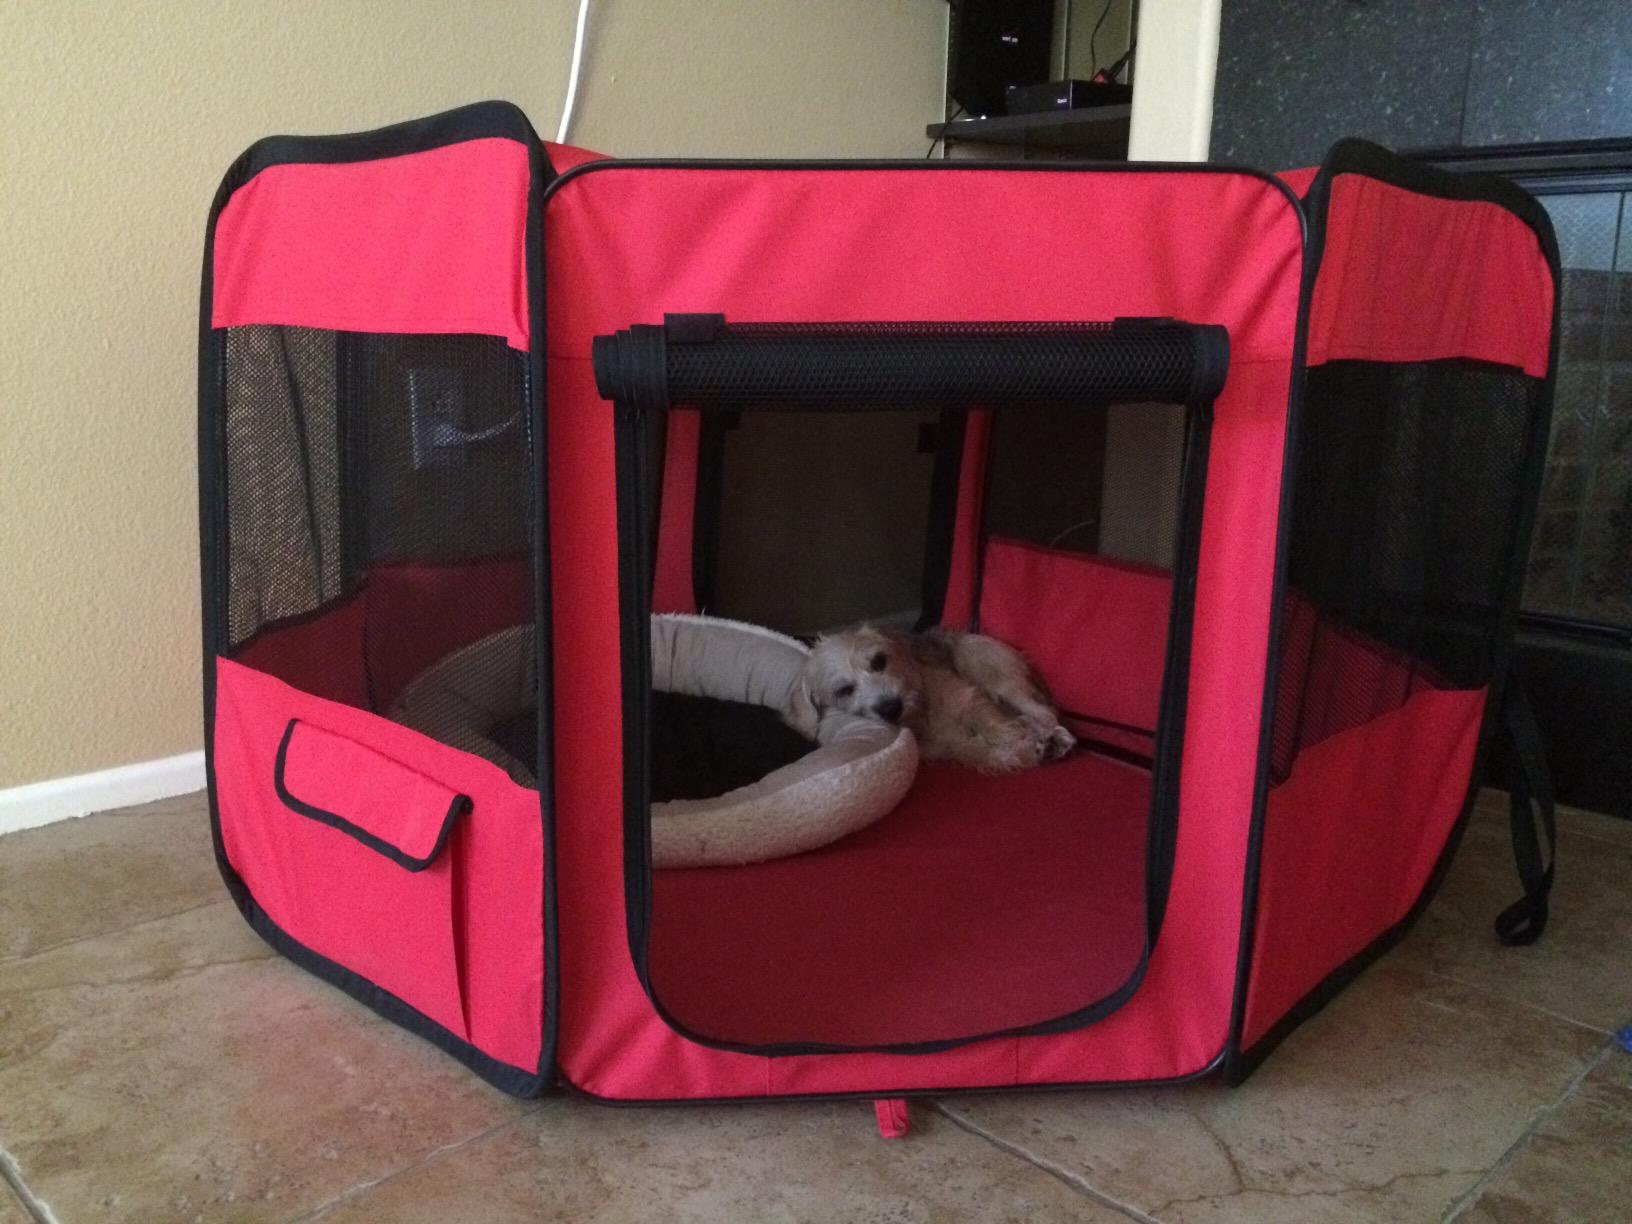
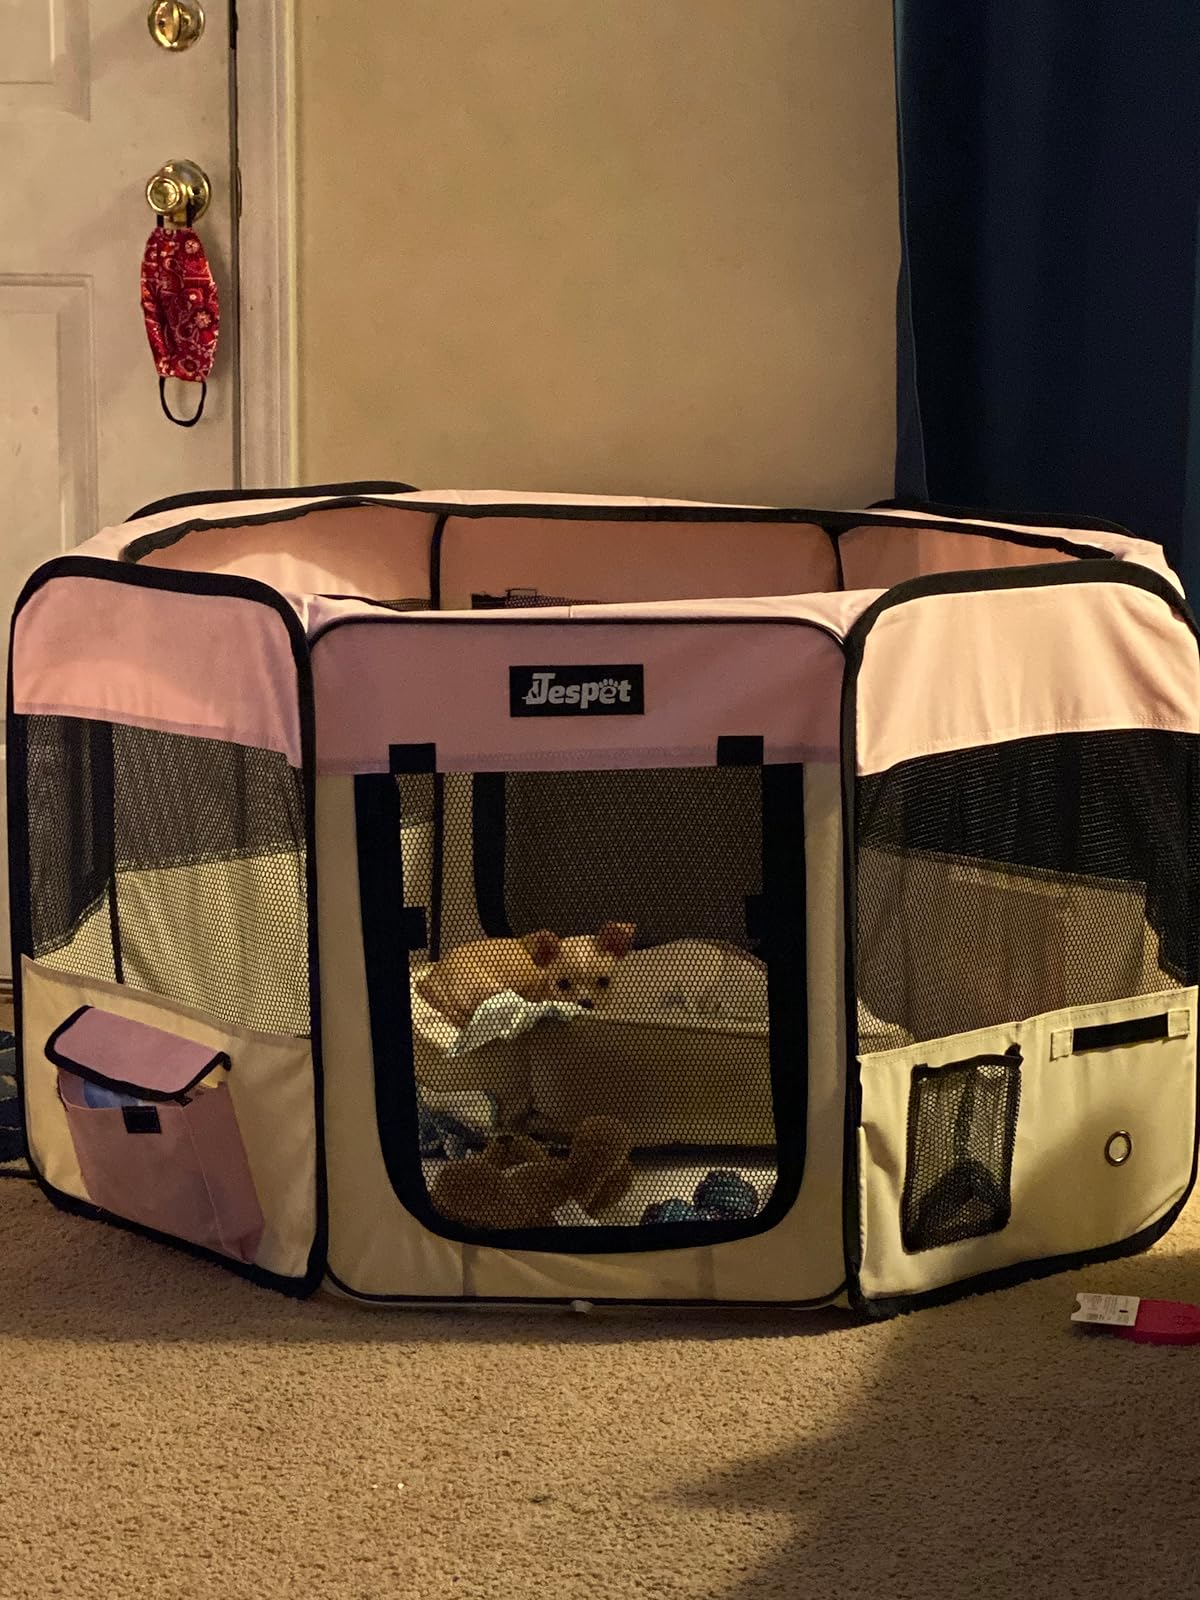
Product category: items_kennel
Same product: no